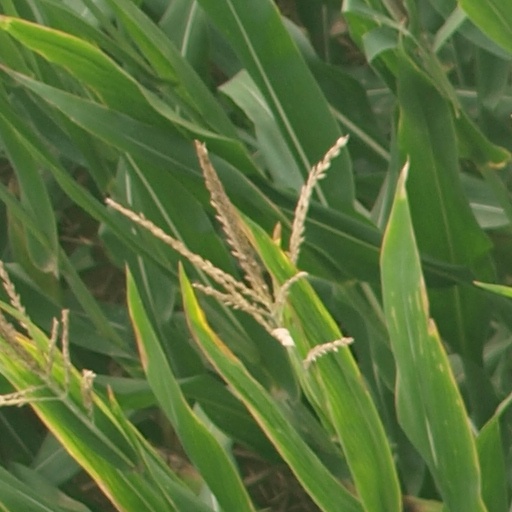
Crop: maize; corn